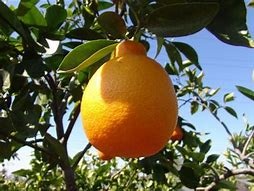
Label: mandarine